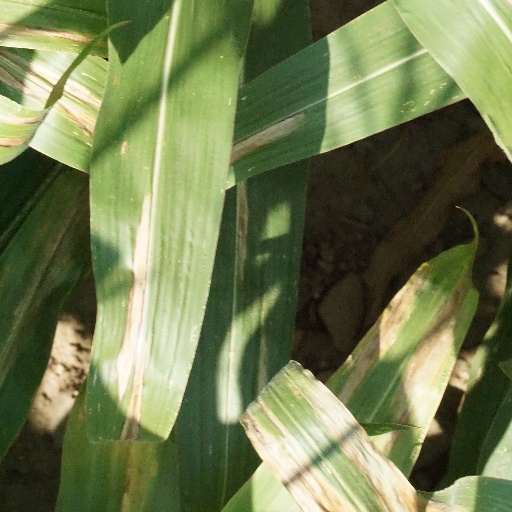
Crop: maize; corn